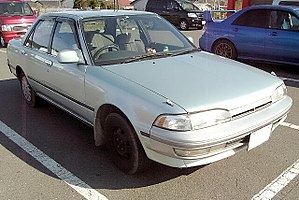
Toyota Carina / Carina T170/T180
Carina T170
Toyota Carina var en serie af store mellemklassebiler bygget af den japanske bilfabrikant Toyota mellem sommeren 1970 og midten af 2001 i talrige generationer, og som senere blev afløst af Toyota Allion og Toyota Avensis. Allerede den første Carina-serie dannede basis for den i efteråret 1970 introducerede sportscoupé Toyota Celica.